2012 Stony Brook Seawolves football team

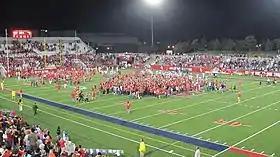
Stony Brook fans rush the field after memorable comeback over the Colgate Raider for the seventh straight Homecoming victory

Stony Brook returned home looking to get their third win of the season after a heartbreaking 17-28 loss to the Syracuse Orange the prior week. They faced off against the Colgate Raiders for the third time in history, in front of a sold out Wolfstock crowd of 10,278, the highest attendance for any sporting event at the University. The Seawolves offense attacked early scoring in their first drive capped by 16-yard run by Marcus Coker to put the Seawolves on board (Skiffington PAT) 7-0. After several non-scoring drives by both teams, Stony Brook capitalized on a 41-yard field goal by Skiffington to take a 10-0 lead into the second quarter.